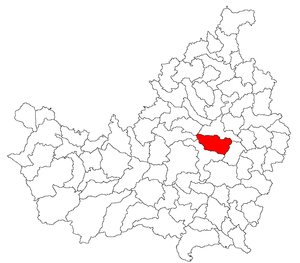
Jucu est une commune de Transylvanie, en Roumanie, dans le județ de Cluj. Elle est composée des villages Jucu de Sus, Gădălin, Juc-Herghelie, Jucu de Mijloc, Vișea.